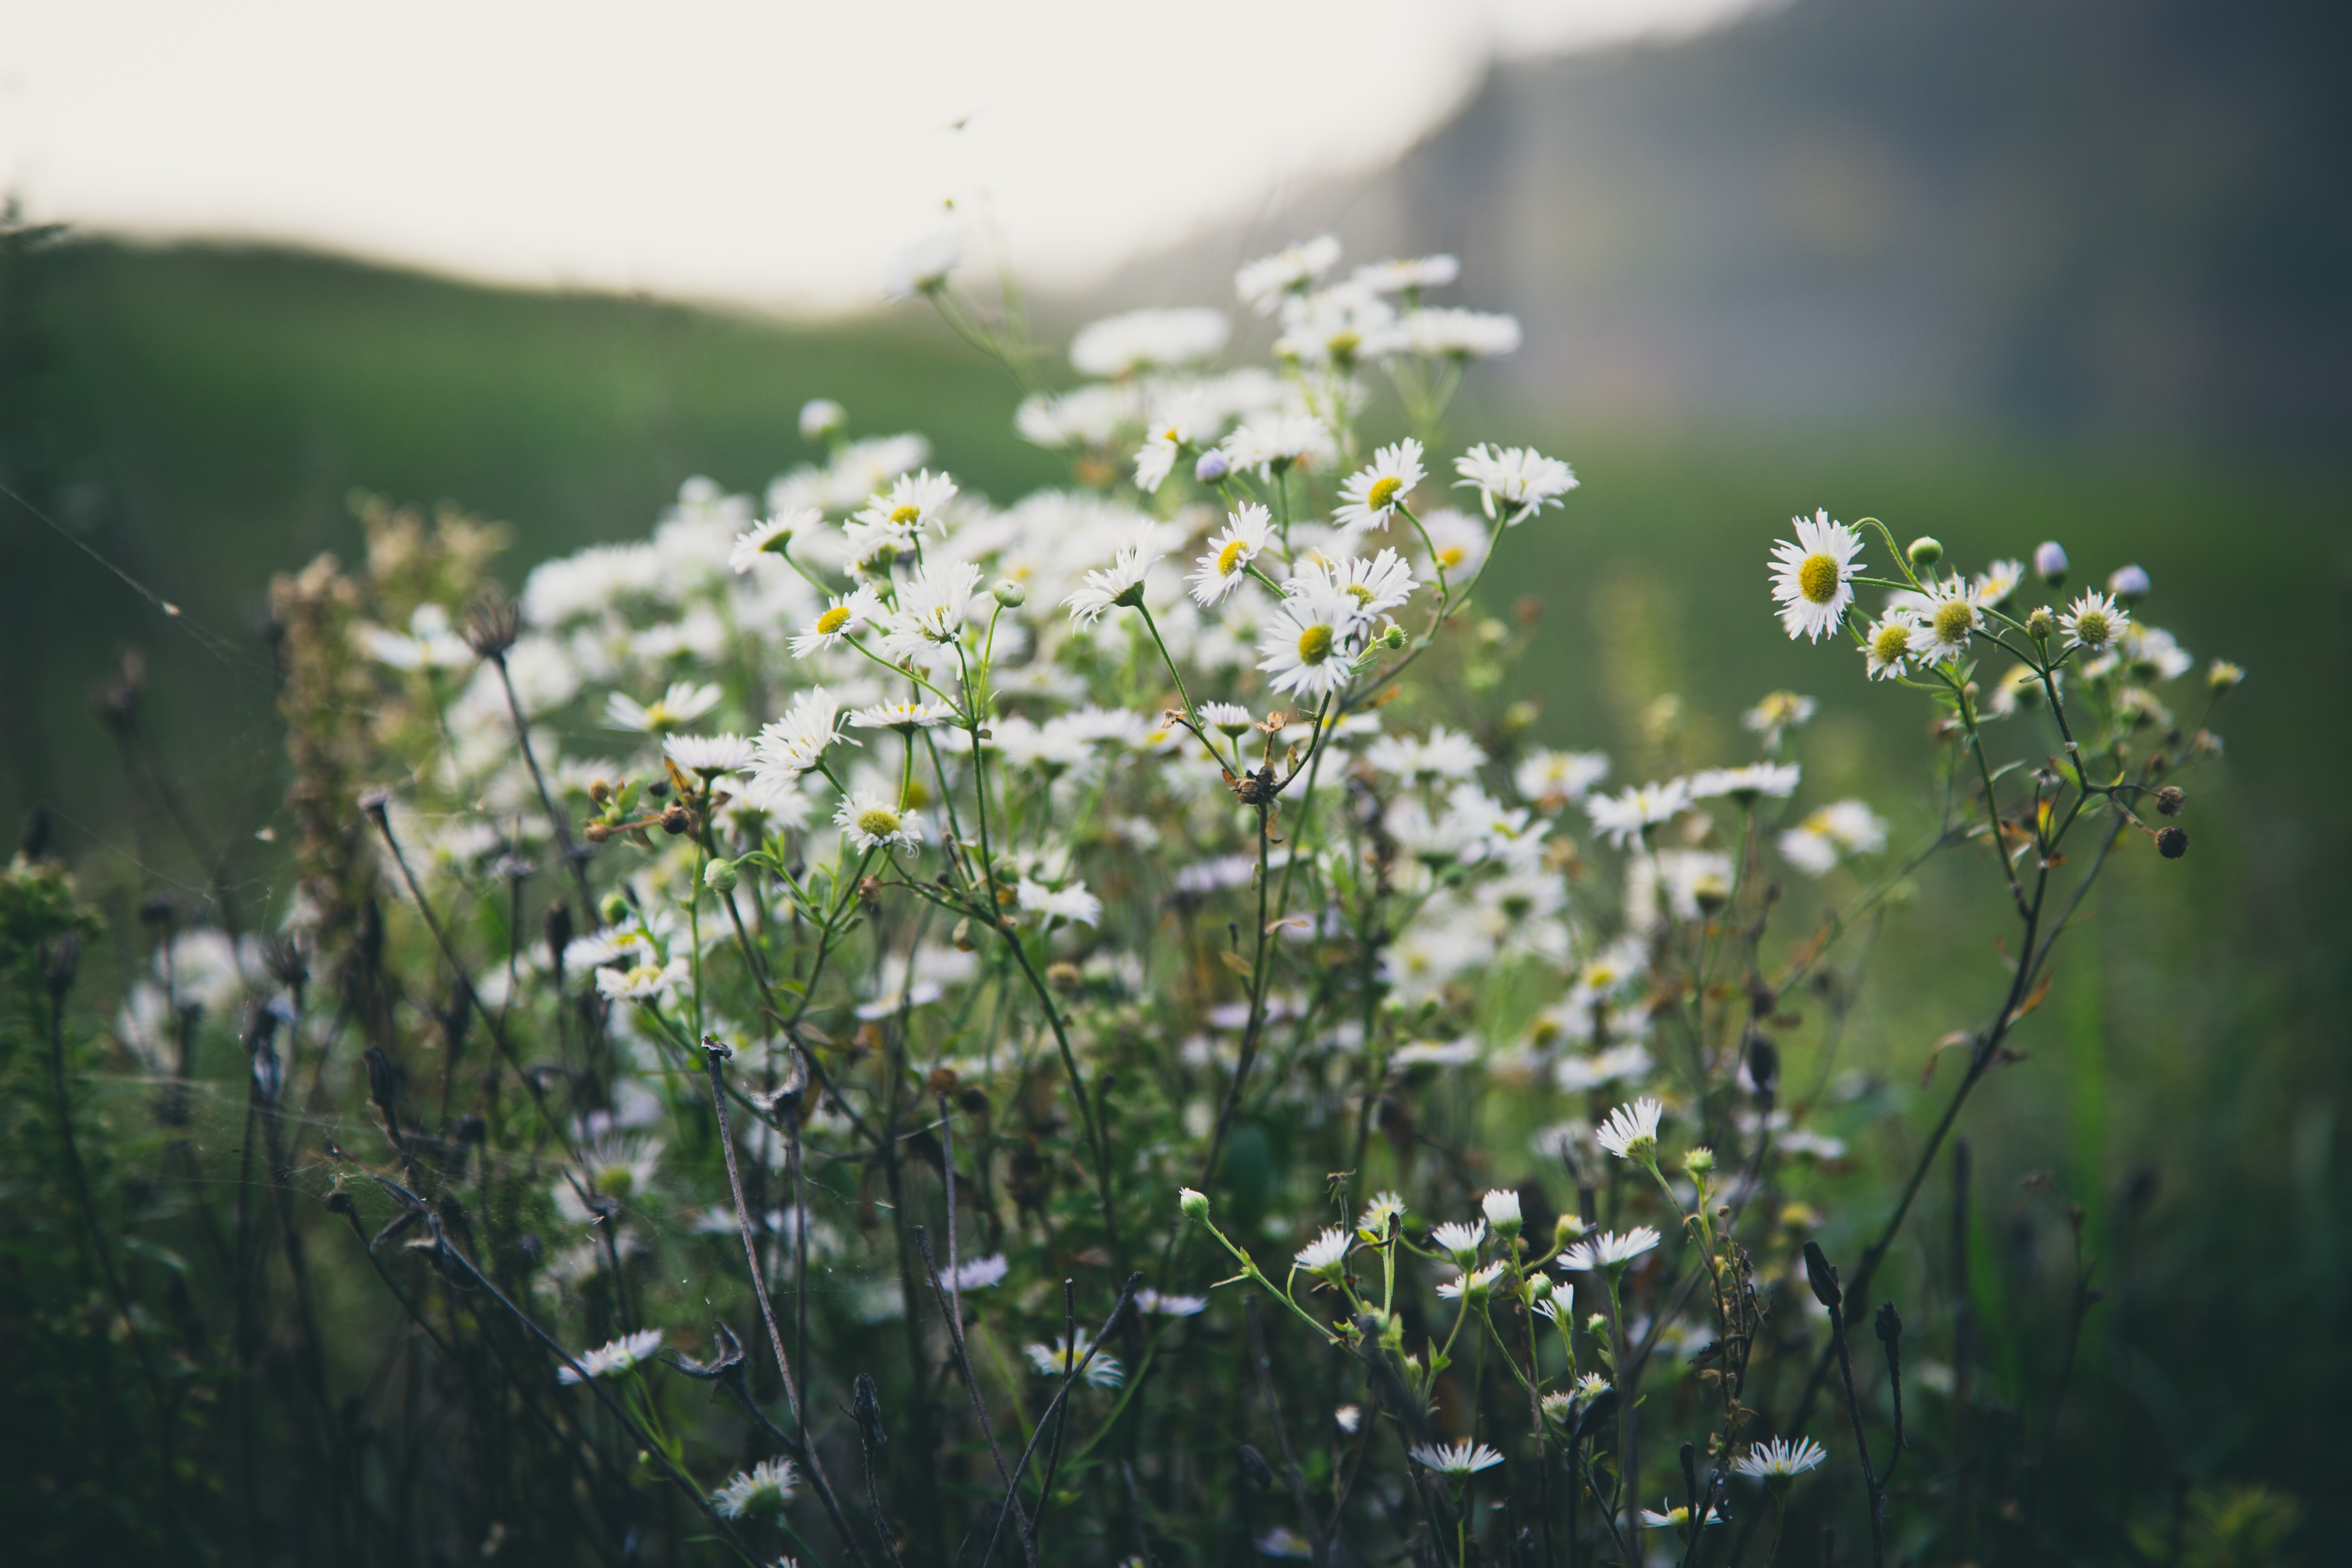
water, nature, grass, branch, blossom, plant, field, meadow, sunlight, morning, leaf, flower, green, botany, flora, wildflower, habitat, macro photography, grass family, plant stem